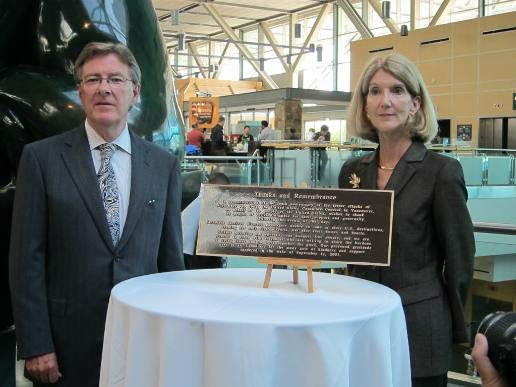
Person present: Yes